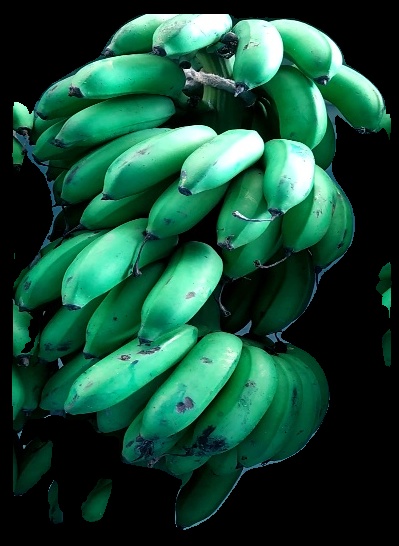
Variety: rasbale
Grade: grade2